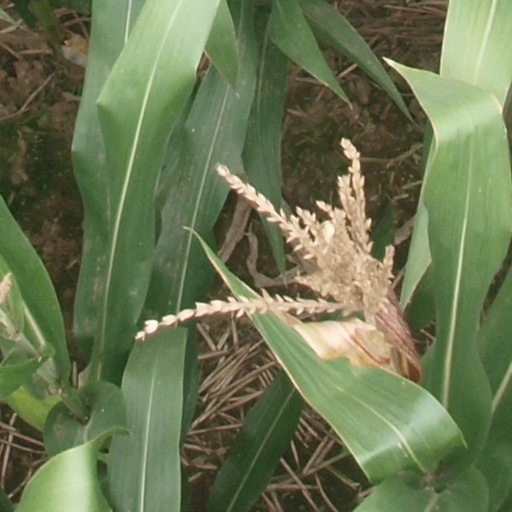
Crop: maize; corn